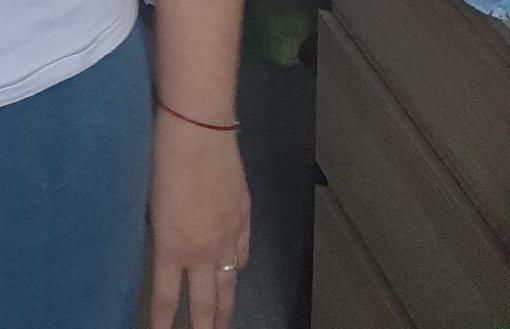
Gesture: no_gesture